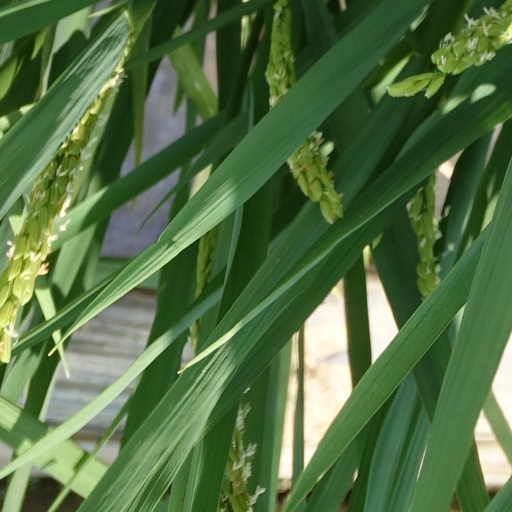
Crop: rice